Charming Boys

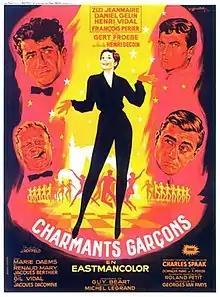

Charming Boys (French: Charmants Garçons) is a 1957 French musical comedy film directed by Henri Decoin and starring Zizi Jeanmaire, Daniel Gélin and Henri Vidal. It was one of two Hollywood-style musicals made by Decoin around this time along with "Folies-Bergère.